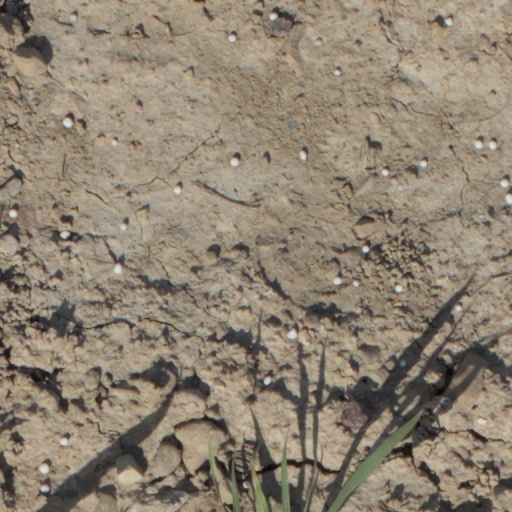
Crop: wheat